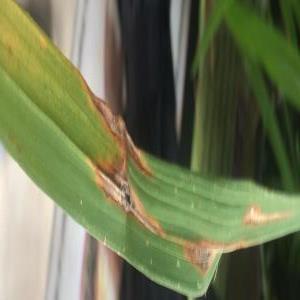
Disease: Blast